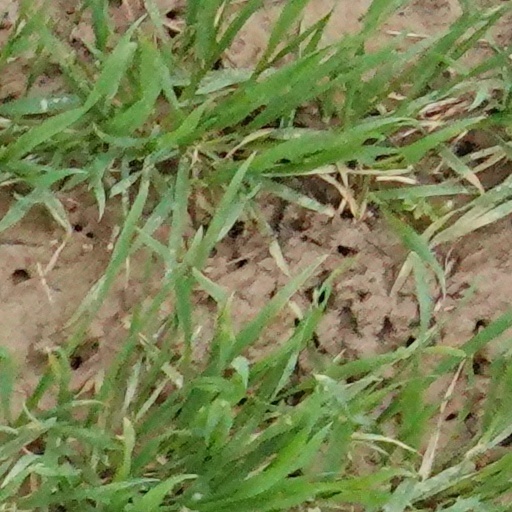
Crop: wheat